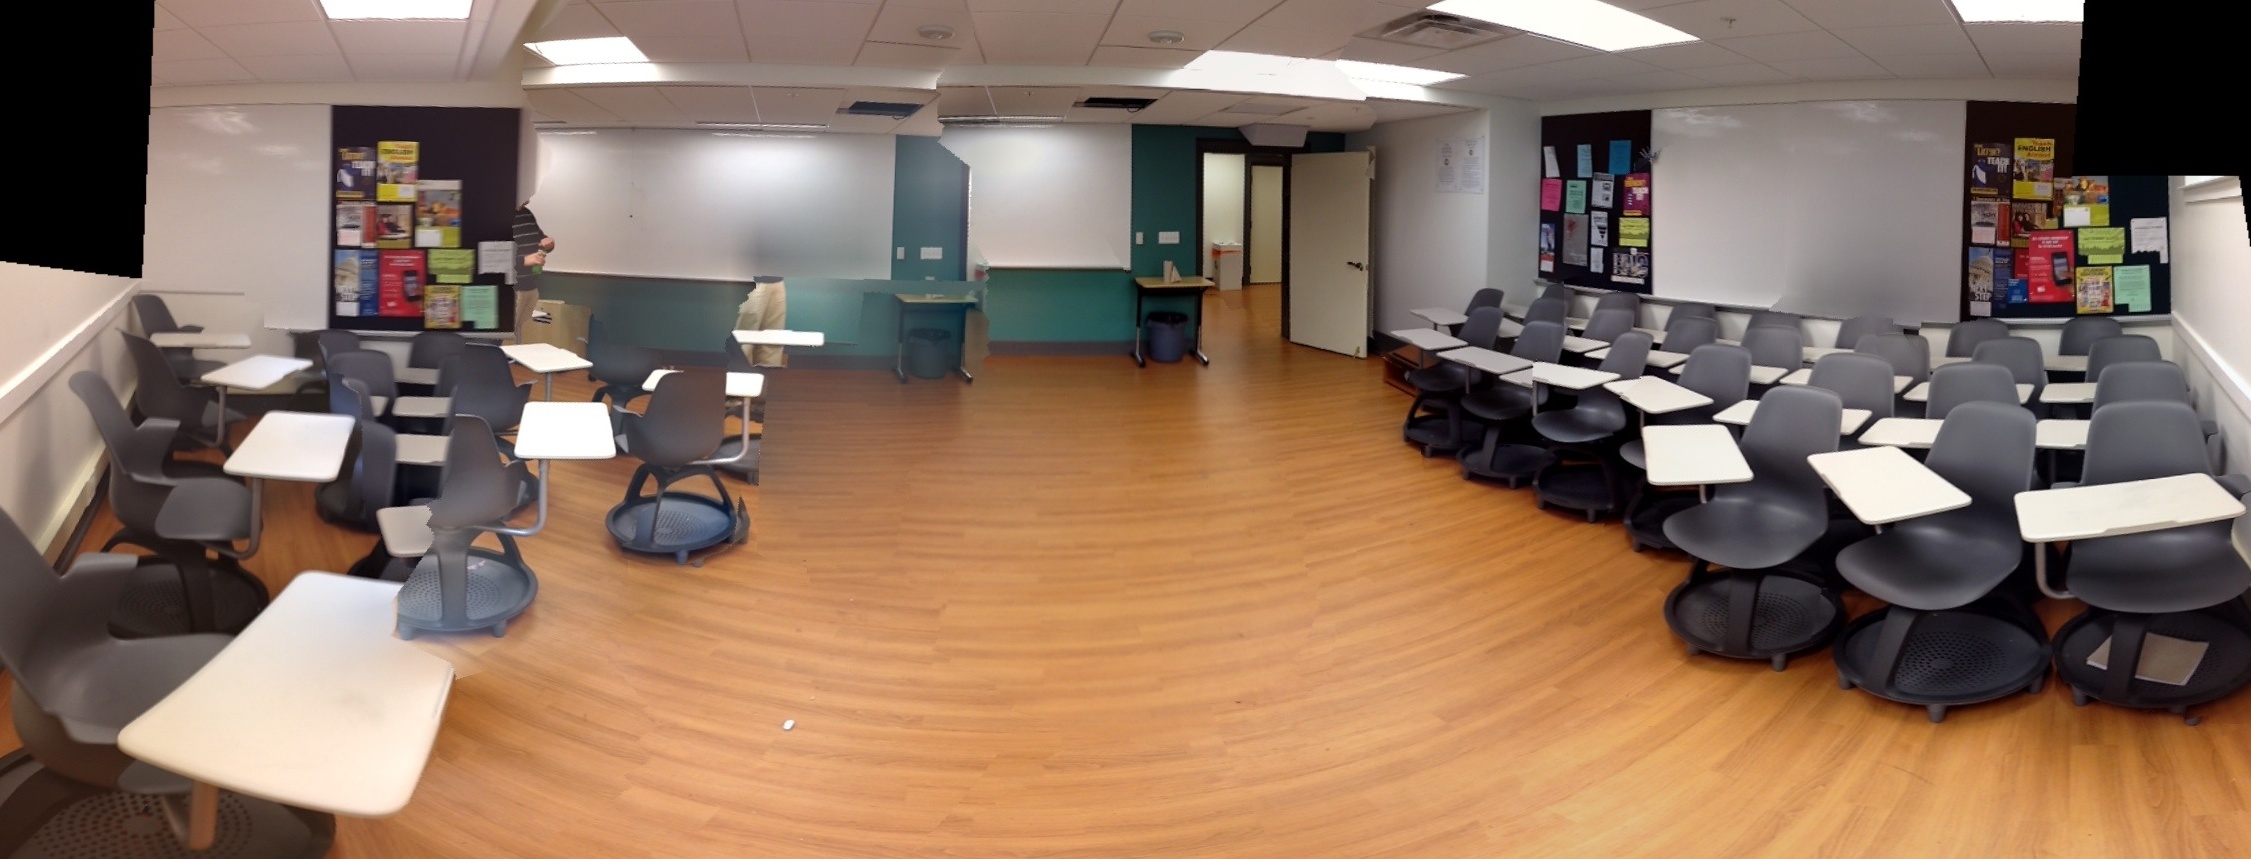
structure, auditorium, room, gym, classroom, umw, sport venue, conference hall